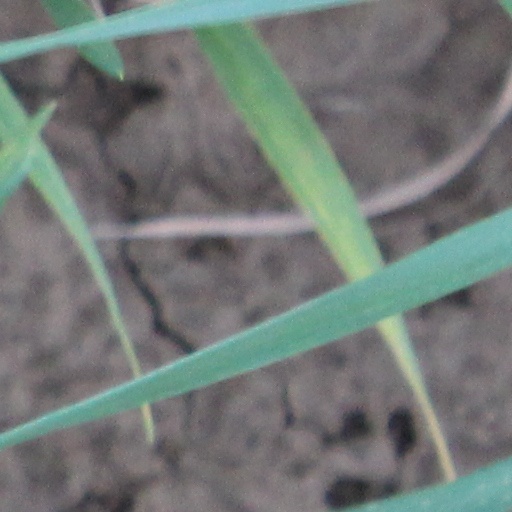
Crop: wheat